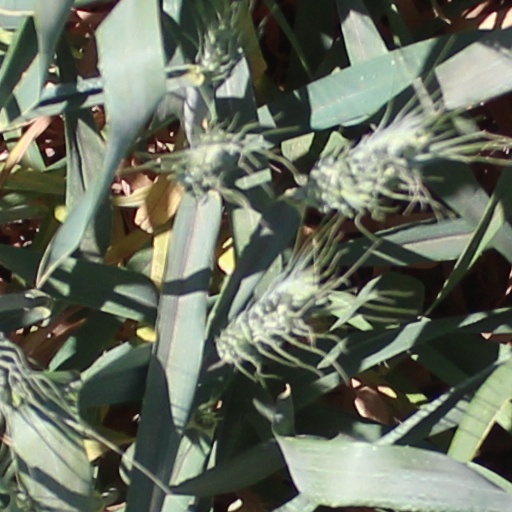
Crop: wheat